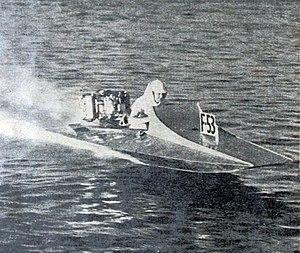
Jean Dupuy champion d'Europe de motonautisme en 1934, à Barcelone.
Le motonautisme est une famille de sports de compétition consistant en des courses de bateaux propulsés par des moteurs.
Jean Dupuy est un pilote de courses motonautiques français des années 1930.